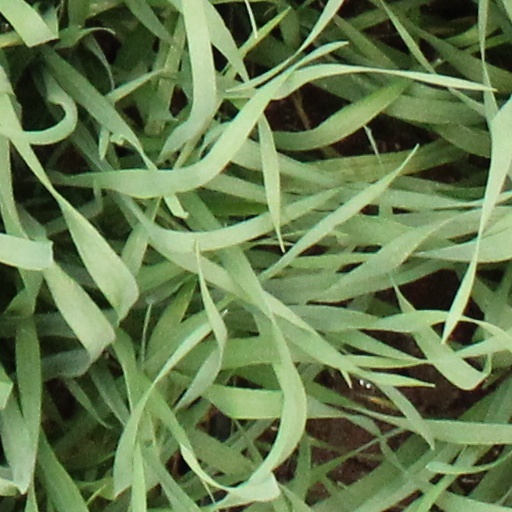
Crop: wheat